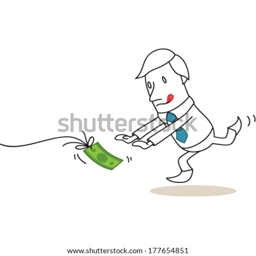
vector illustration of a monochrome cartoon character : businessman chasing after banknote tied to a string .